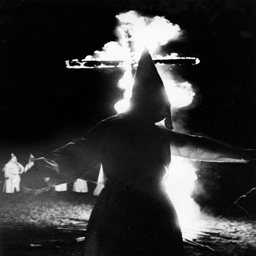
the choices made by white men , who are prepared to abandon their humanity out of fear of black men and women , suggest the true horror of lost status .